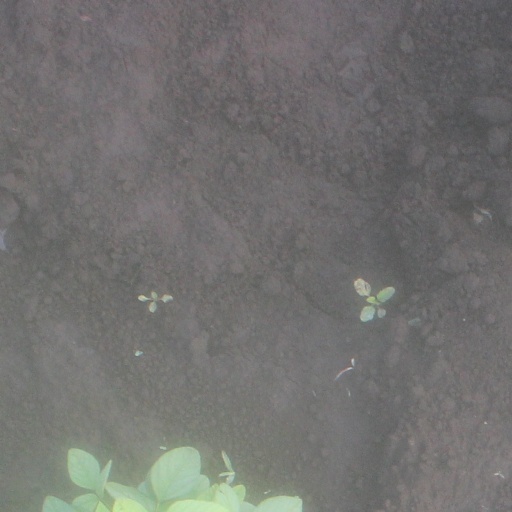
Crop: soybean